Abdul Sattar Edhi

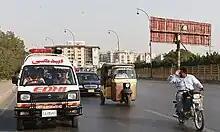

In 2011, then-Prime Minister of Pakistan Yousaf Raza Gilani recommended Edhi for a nomination for the Nobel Peace Prize.